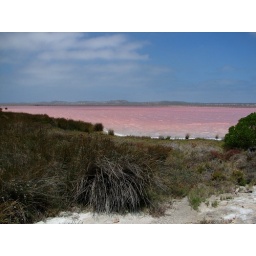
A bright pink salt lake in Western Australia.